History of the oil tanker

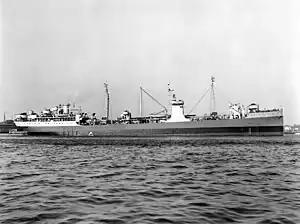
Underway replenishment was pioneered aboard the USS "Maumee"

The fleet oiler , launched on April 17, 1915, pioneered the technique of underway replenishment. A large ship at the time, with a capacity of 14,500 long tons of deadweight, "Maumee" began refuelling destroyers "en route" to Britain at the outset of World War I. This technique enabled the Navy to keep its fleets at sea for extended periods, with a far greater range independent of the availability of a friendly port. This independence proved crucial to victory in World War II by the ships commanded by Fleet Admiral Nimitz who, as "Maumee"s executive officer, had played a key role in developing underway replenishment.